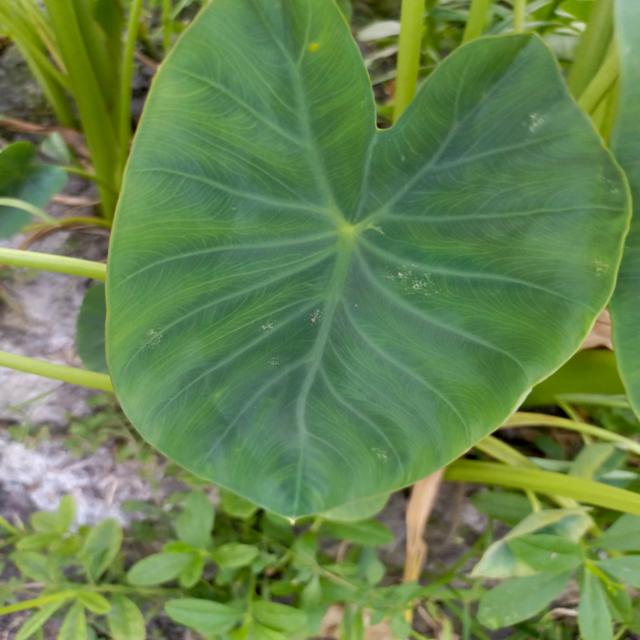
Label: Healthy